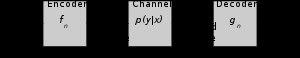
En théorie de l'information, un canal de communication ou canal de transmission est un support permettant la transmission d'une certaine quantité d'information, depuis une source vers un destinataire. Souvent, le canal altère l'information transmise, par exemple en ajoutant un bruit aléatoire.